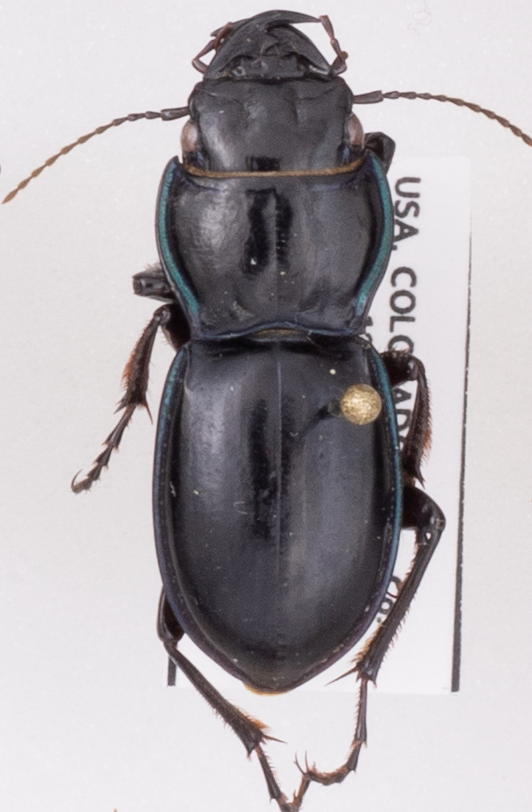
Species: Pasimachus elongatus
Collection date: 2022-09-07
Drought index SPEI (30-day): -2.09
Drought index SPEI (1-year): -2.09
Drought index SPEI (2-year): -1.69